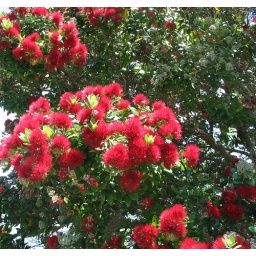
Pohutakawa tree in flower